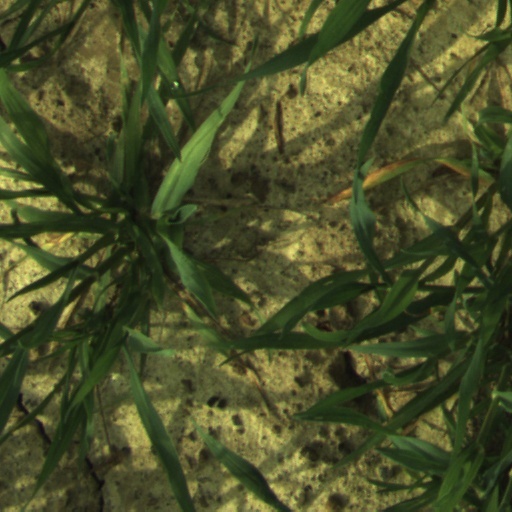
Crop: wheat